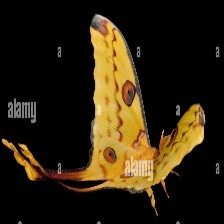
Species: COMET MOTH